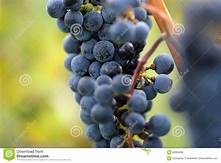
Label: grape